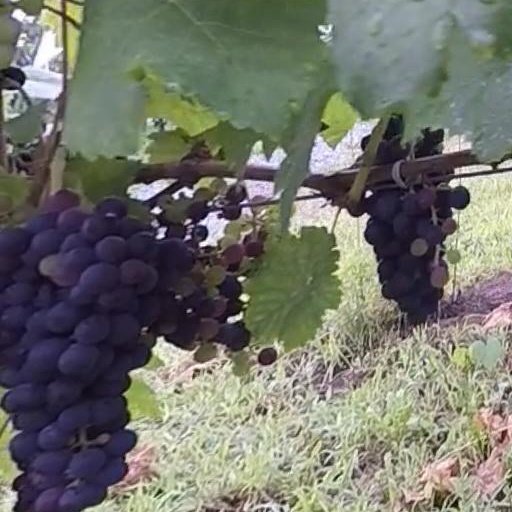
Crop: grape